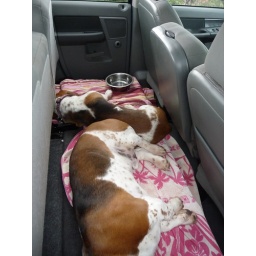
Rodney and Katie were wiped out after our mile and a half walk around the red rocks trail.